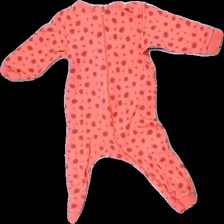
View: front
Type: Top
Category: Children
Brand: Not in the list
Colors: Pink, Red, Black, White
Material: 100% bomull
Pattern: Animal print
Cut: Regular
Season: All
Damage: nopprigt
Damage location: top center
Damage 2: nopprigt
Damage 2 location: middle center
Damage 3: nopprigt
Damage 3 location: middle center
Price range: <50
Recommended usage: Recycle
Description: body med tryck